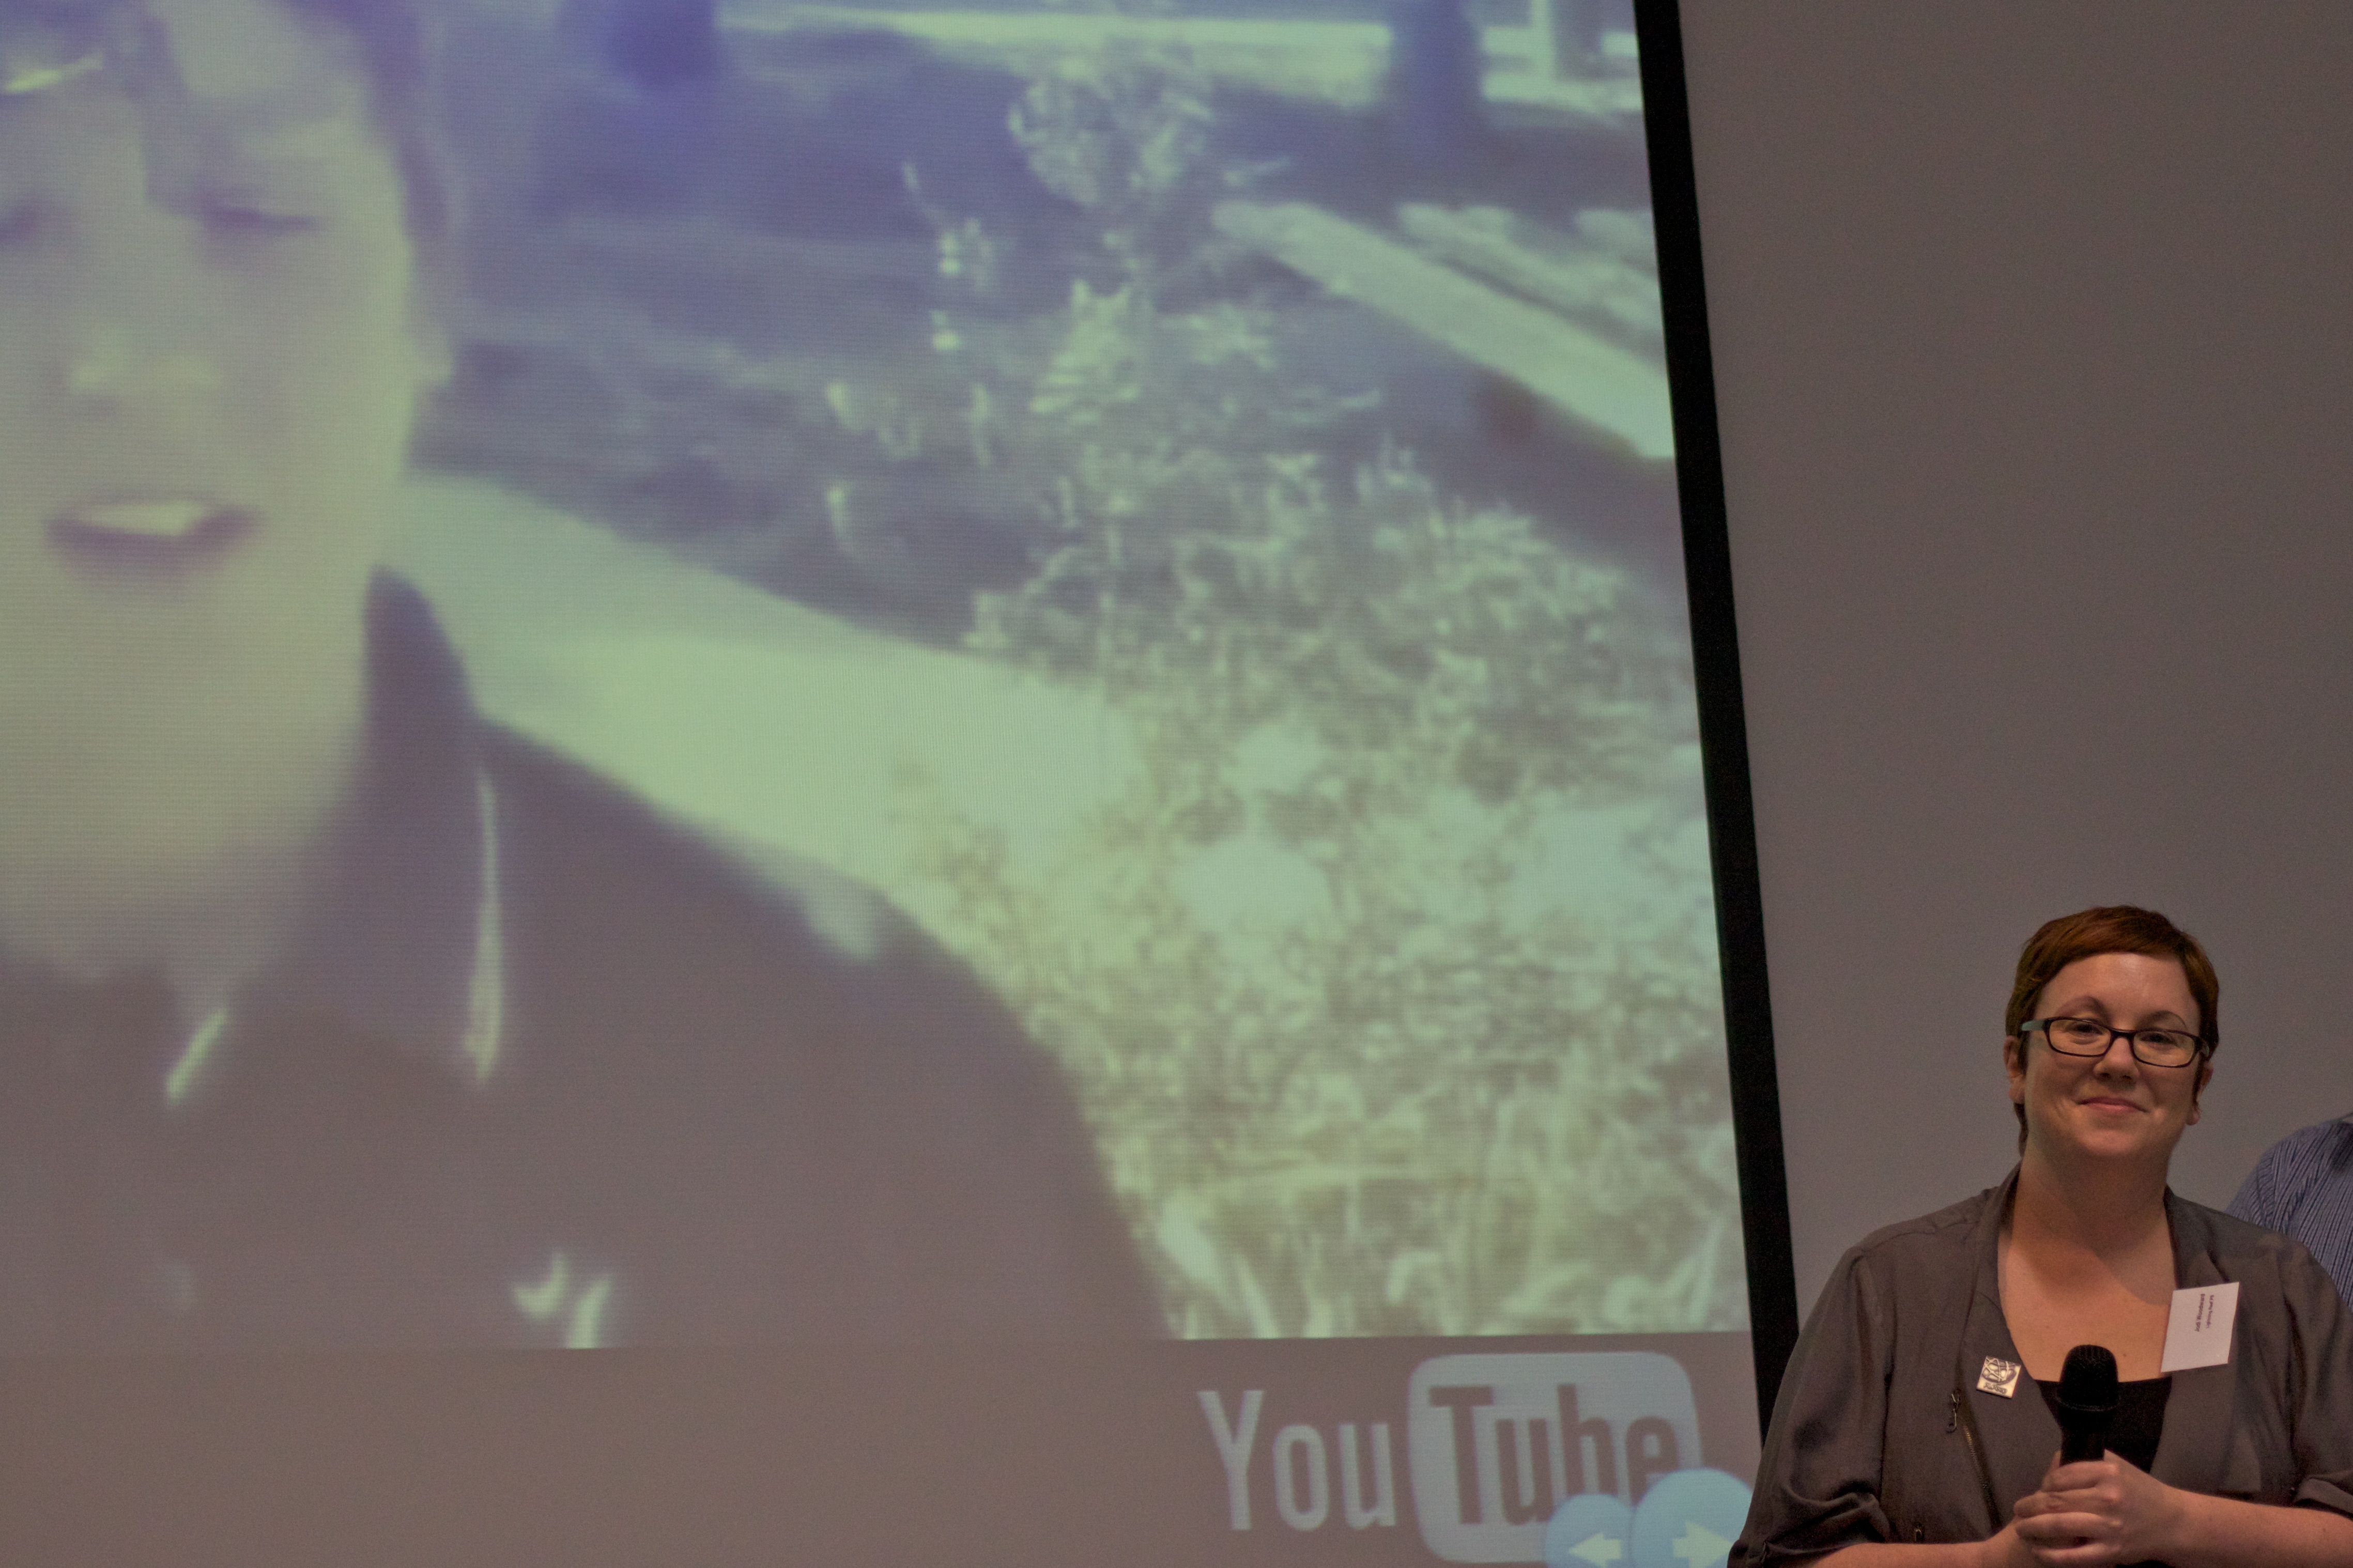
snapshot, image, auodyssey, plpconnectu, screenshot, interaction